Teddy Tetzlaff

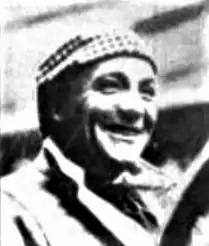

Theodore Herbert Tetzlaff (February 5, 1883 – December 8, 1929) was an American racing driver active in the formative years of auto racing. He competed in the first four Indianapolis 500s, with a highest finish of second in 1912. He earned the nickname "Terrible Teddy" due to his rough treatment of his vehicles. His wide-open throttle racing style would variously win a race, blow up his engine or cause him to crash. As auto racing strategies evolved from the early "go as fast as you can and see if you can stay on the track," Tetzlaff's success in the sport waned.